Shoe throwing

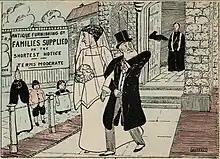
1905 British postcard showing a shoe being thrown at a bridegroom

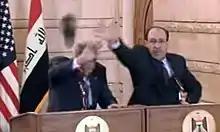
U.S. president George W. Bush ducking a thrown shoe while Iraq prime minister Nouri al-Maliki attempts to catch it.

Across North America, shoes are thrown onto wires in both rural and urban areas, and their perceived meaning varies from region to region. Often, the shoes are sneakers.